Clady River

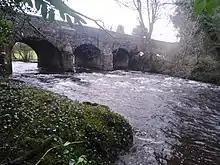
Clady Bridge

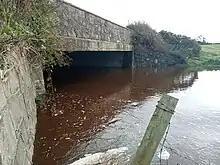
Eden Bridge Flood

The Knockoneil River and the Grillagh River are the main head tributarys to the Clady River. The 2 rivers starts up in Slaughtneil .